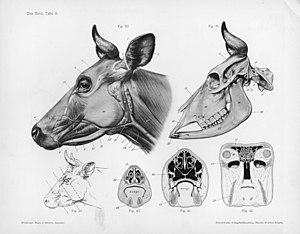
Bos taurus est le nom scientifique donné à l'ensemble des bovins domestiques de l'Ancien Monde issus de l'aurochs sauvage. Il s'agit d'une espèce de mammifères ruminants de grande taille. Deux sous-espèces principales sont distinguées : la Vache domestique d'Europe et le Zébu, auxquelles certains auteurs ajoutent Bos taurus primigenius, l'Aurochs éteint au XVIIᵉ siècle sous sa forme sauvage, mais dont les éleveurs tentent de reconstituer une race très proche.